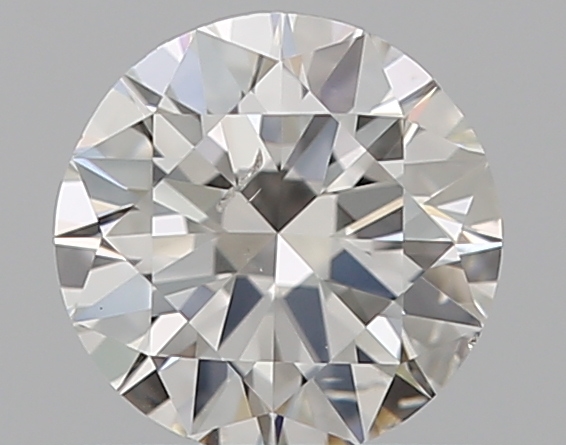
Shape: round
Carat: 0.5
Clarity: SI2
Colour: G
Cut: VG
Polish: EX
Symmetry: VG
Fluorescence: F
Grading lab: GIA
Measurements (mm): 5.03 x 5.08 x 3.11